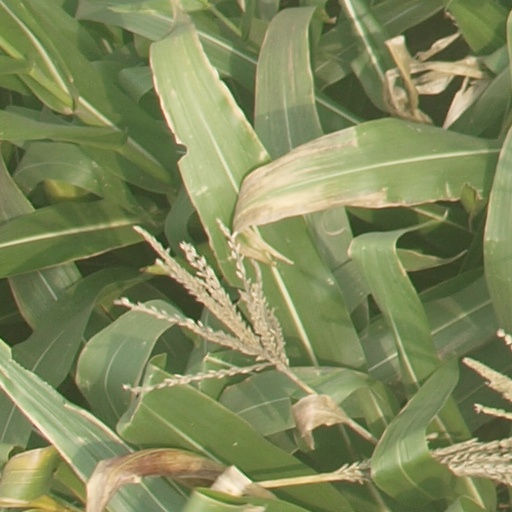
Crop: maize; corn